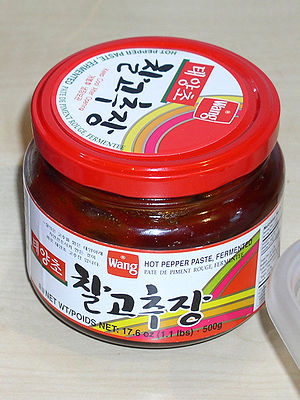
Gochujang
Gochujang
Gochujang er en fermenteret peber-pasta fra Sydkorea, som består af rød chili, ris, fermenterede sojabønner og salt. Gochujang er meget brugt i det koreanske køkken, for eksempel i retten Bibimbap.